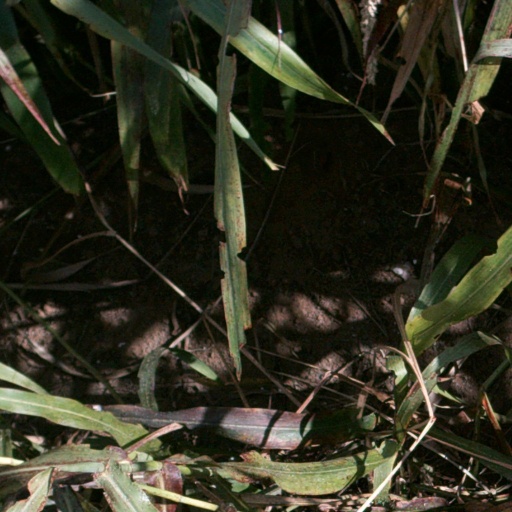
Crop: sorghum